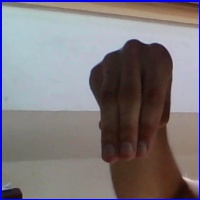
Letra: M